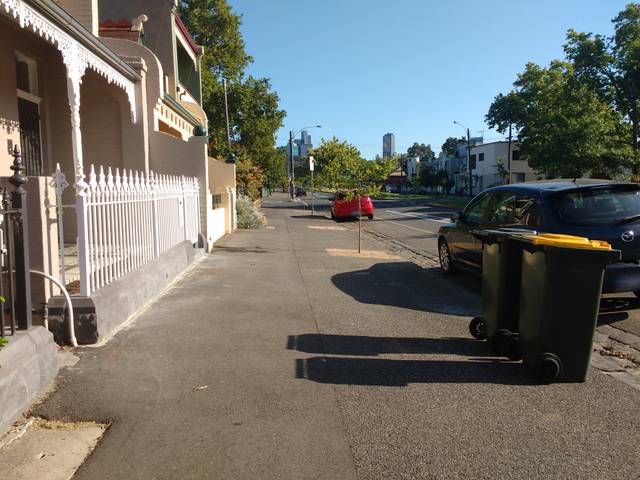
Region: Australia
Coordinates: -37.795, 144.974